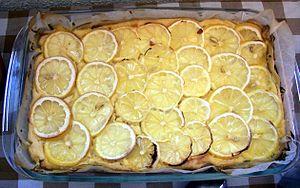
Brousse est l'appellation francisée du provençal brossa ou broça, « lait caillé » en français, désignant un fromage de lactosérum originaire de Provence, mais aussi du Languedoc-Roussillon, jusqu'aux Pyrénées où elle prend d'autres noms, comme vers l'Est, la Corse et l'Italie. La brousse a une pâte blanche et une texture grumeleuse. Elle est élaborée majoritairement avec du lactosérum de lait de vache, de brebis ou de chèvre.